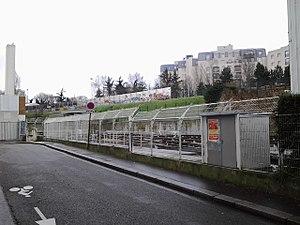
Gare de Charonne-Marchandises (Paris 20e) vue depuis le passage de Lagny. 27 décembre 2013.
La liste des gares de la ligne de Petite Ceinture recense les gares de cette ligne ferroviaire située à Paris, en France.
La gare de Charonne-Marchandises est une ancienne gare française aux marchandises, disparue, de la ligne de Petite Ceinture à Paris, en France.